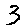
Label: 3